La Tour 2 contrôle infernale

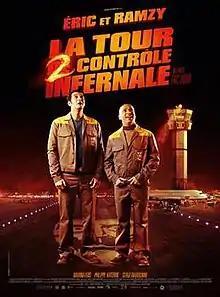
Theatrical release poster

La Tour de contrôle infernale (or La Tour 2 contrôle infernale on the billing, often used in the medias) is a French and Belgian surreal crime comedy film written, produced and starred by Éric Judor and Ramzy Bedia, released in 2016.